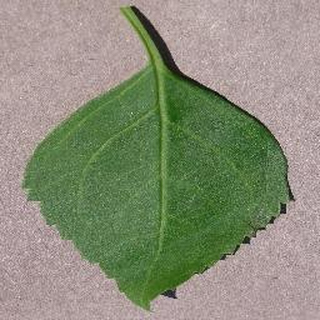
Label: healthy_cherry